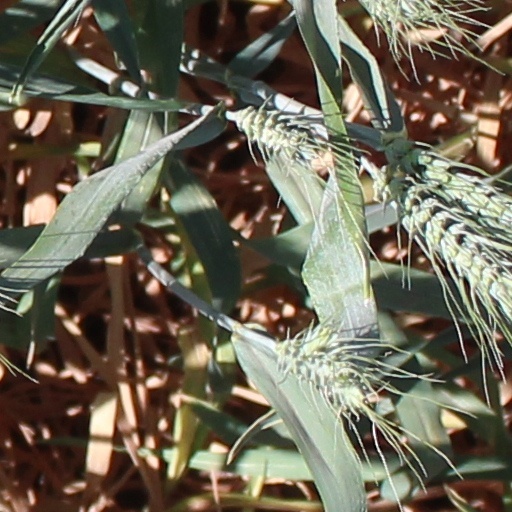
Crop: wheat